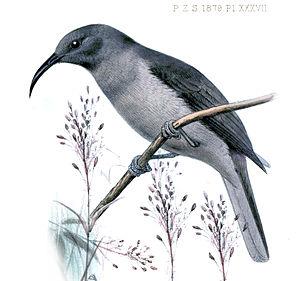
Le Myzomèle cendré est une espèce de passereaux de la famille des Meliphagidae.